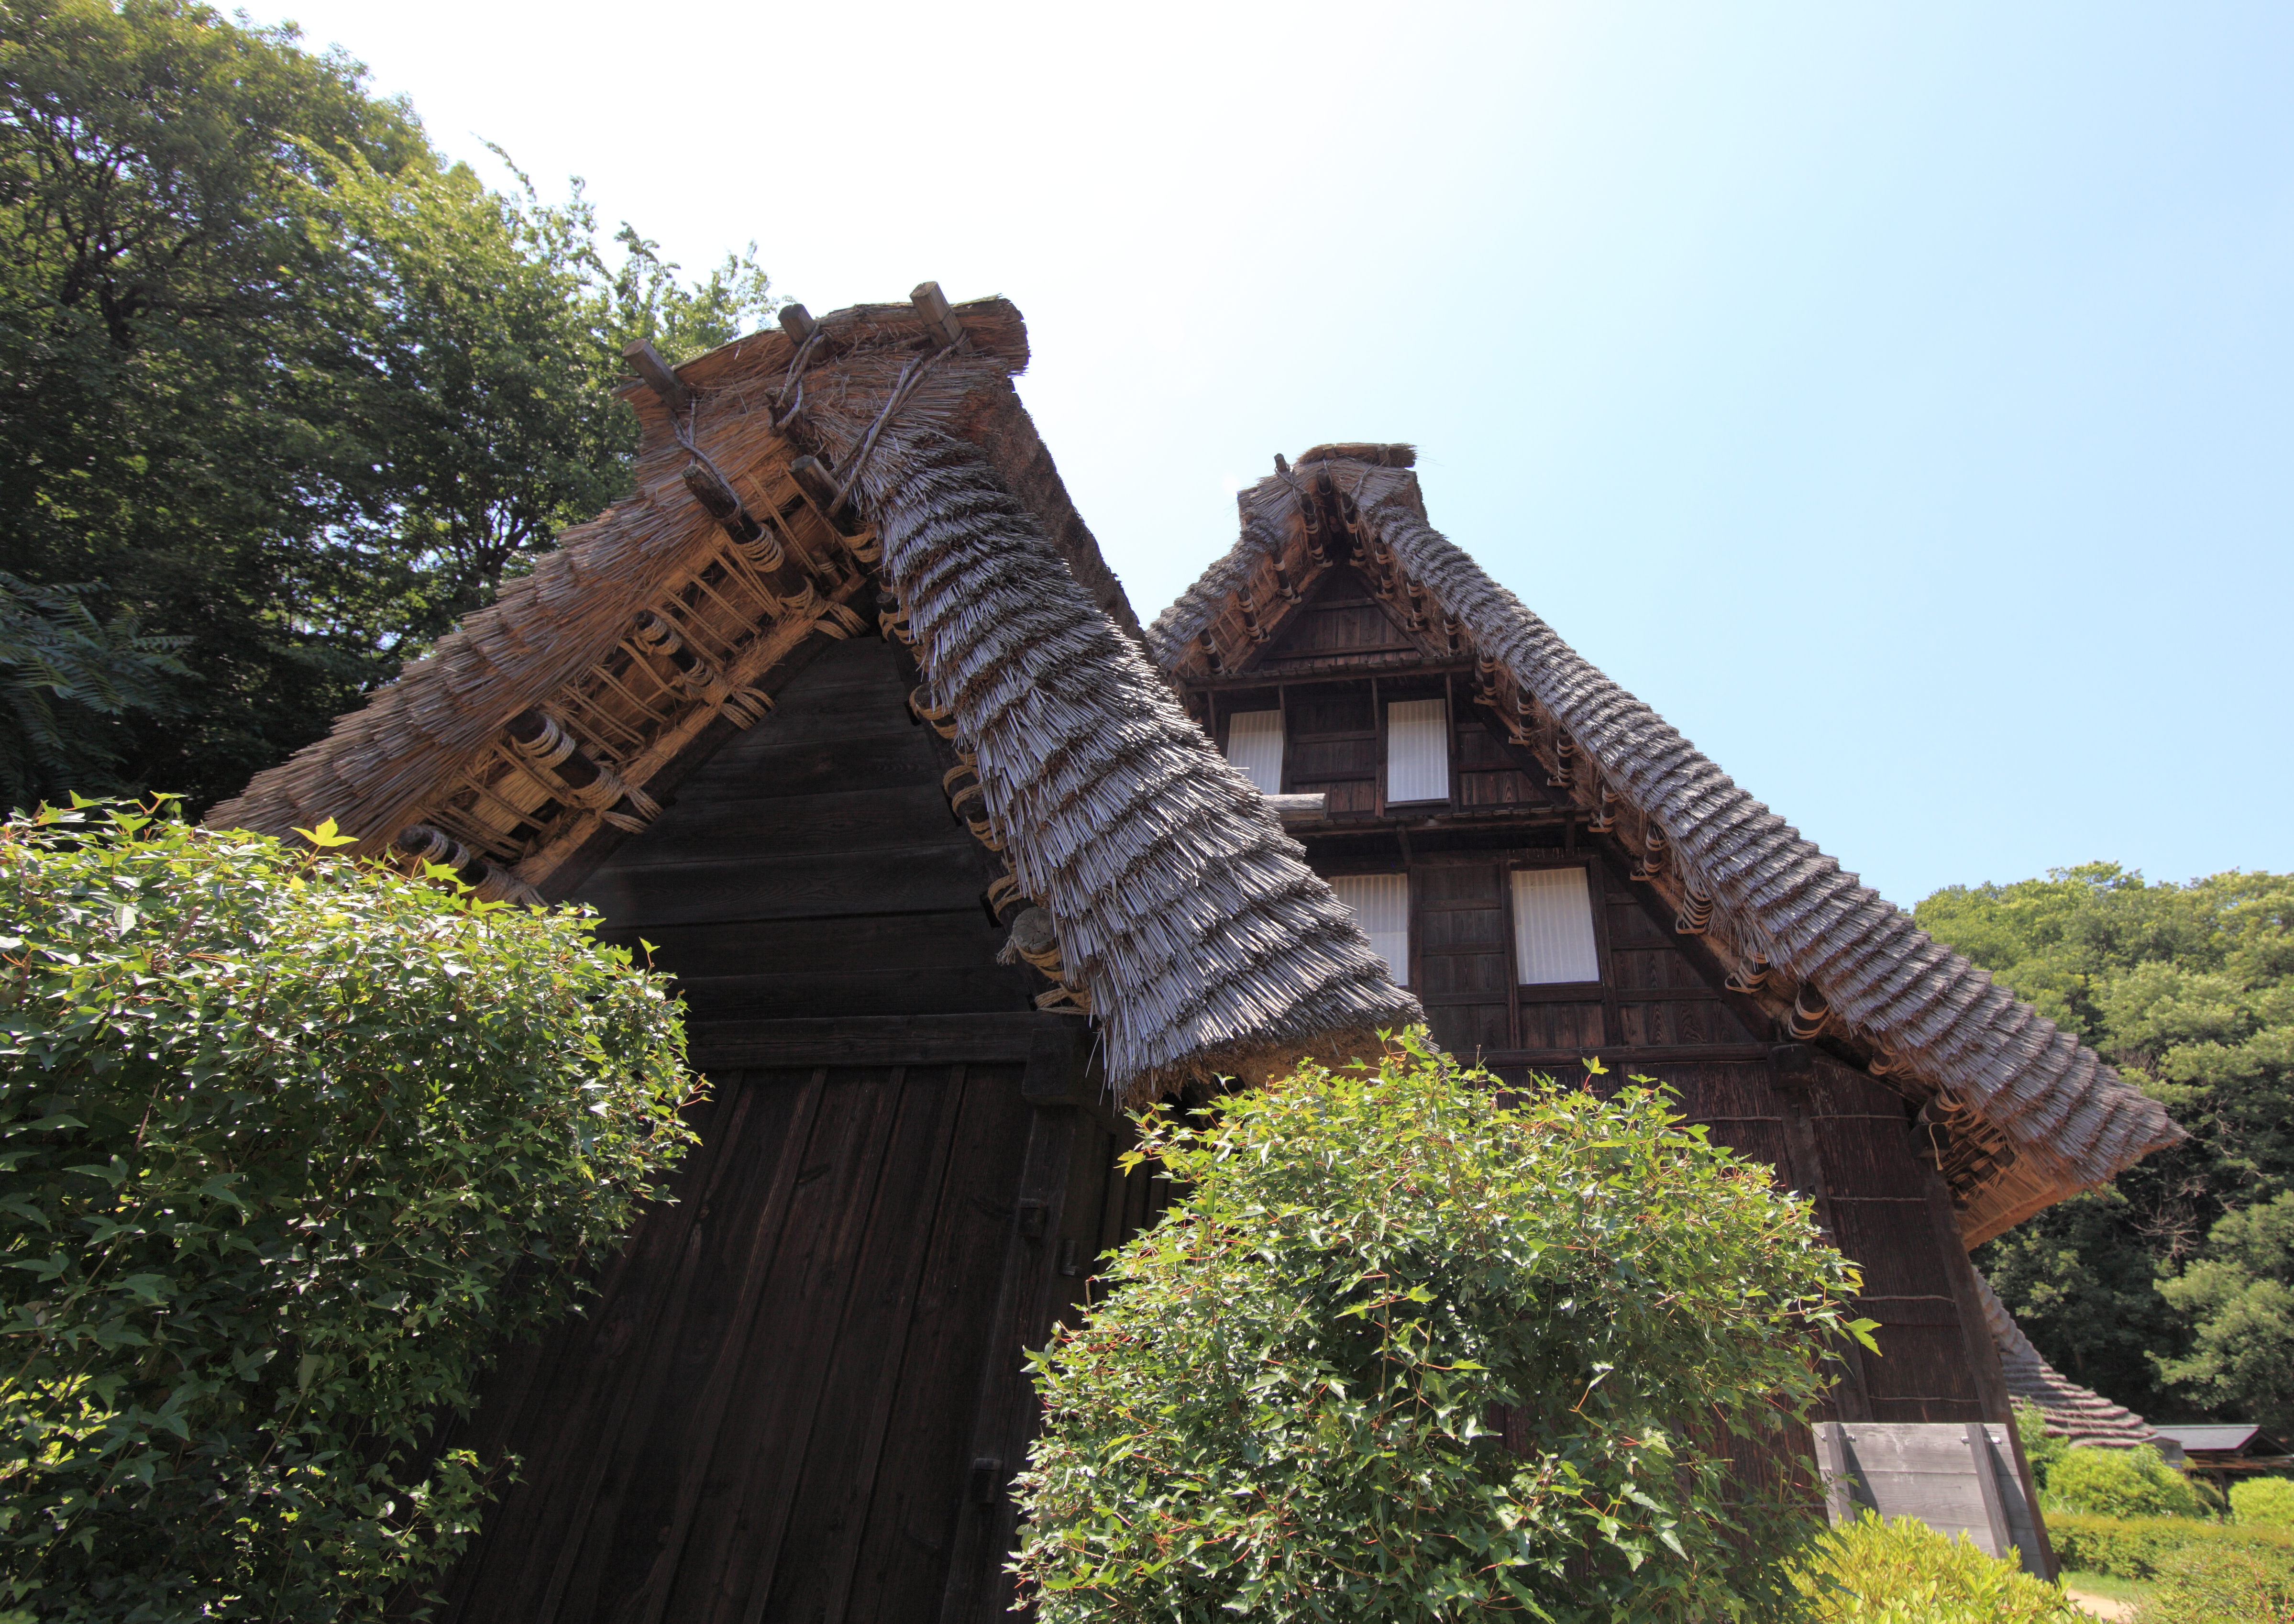
tree, house, roof, building, home, high, ancient, residence, exterior, design, temple, japanese, ruins, 5d, style, hires, markii, traditional, hi, res, resolution, canonef14mmf28liiusm, rural area, outdoor structure